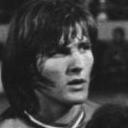
Age: 21